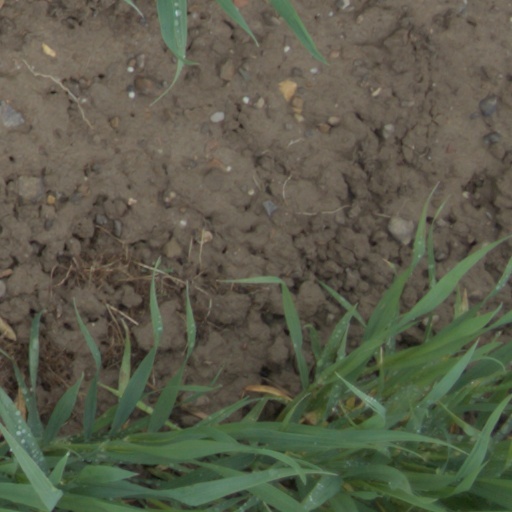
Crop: wheat